2017 Azerbaijan Grand Prix

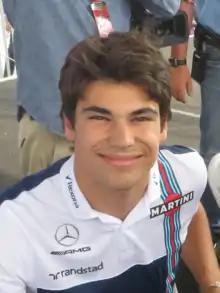
Lance Stroll, second youngest podium finisher

With Ricciardo comfortably in the lead, Stroll had a 12-second advantage over Bottas, Vettel and Hamilton, but was being caught rapidly. Hamilton asked for team orders to be applied and for Bottas to help him overtake Vettel by slowing his pace, but the team refused since Bottas still had a good chance of catching Stroll in the closing laps. The Saubers of Marcus Ericsson and Pascal Wehrlein collided as they were fighting for 10th place, but both drivers managed to continue without major damage. At the chequered flag, Ricciardo cruised to victory, taking Red Bull's first win in the 2017 season. Bottas then managed to pass Stroll on the start–finish straight just metres from the line, taking second place by 0.105 seconds. However, Stroll still picked up his maiden podium finish in third, becoming the second-youngest driver to finish in the top three. Vettel finished in fourth, Hamilton in fifth, Ocon in sixth, Magnussen in seventh, Sainz in eighth, Alonso in ninth (scoring McLaren's first points of the season), and Wehrlein in tenth. In all, nine different constructors scored points.